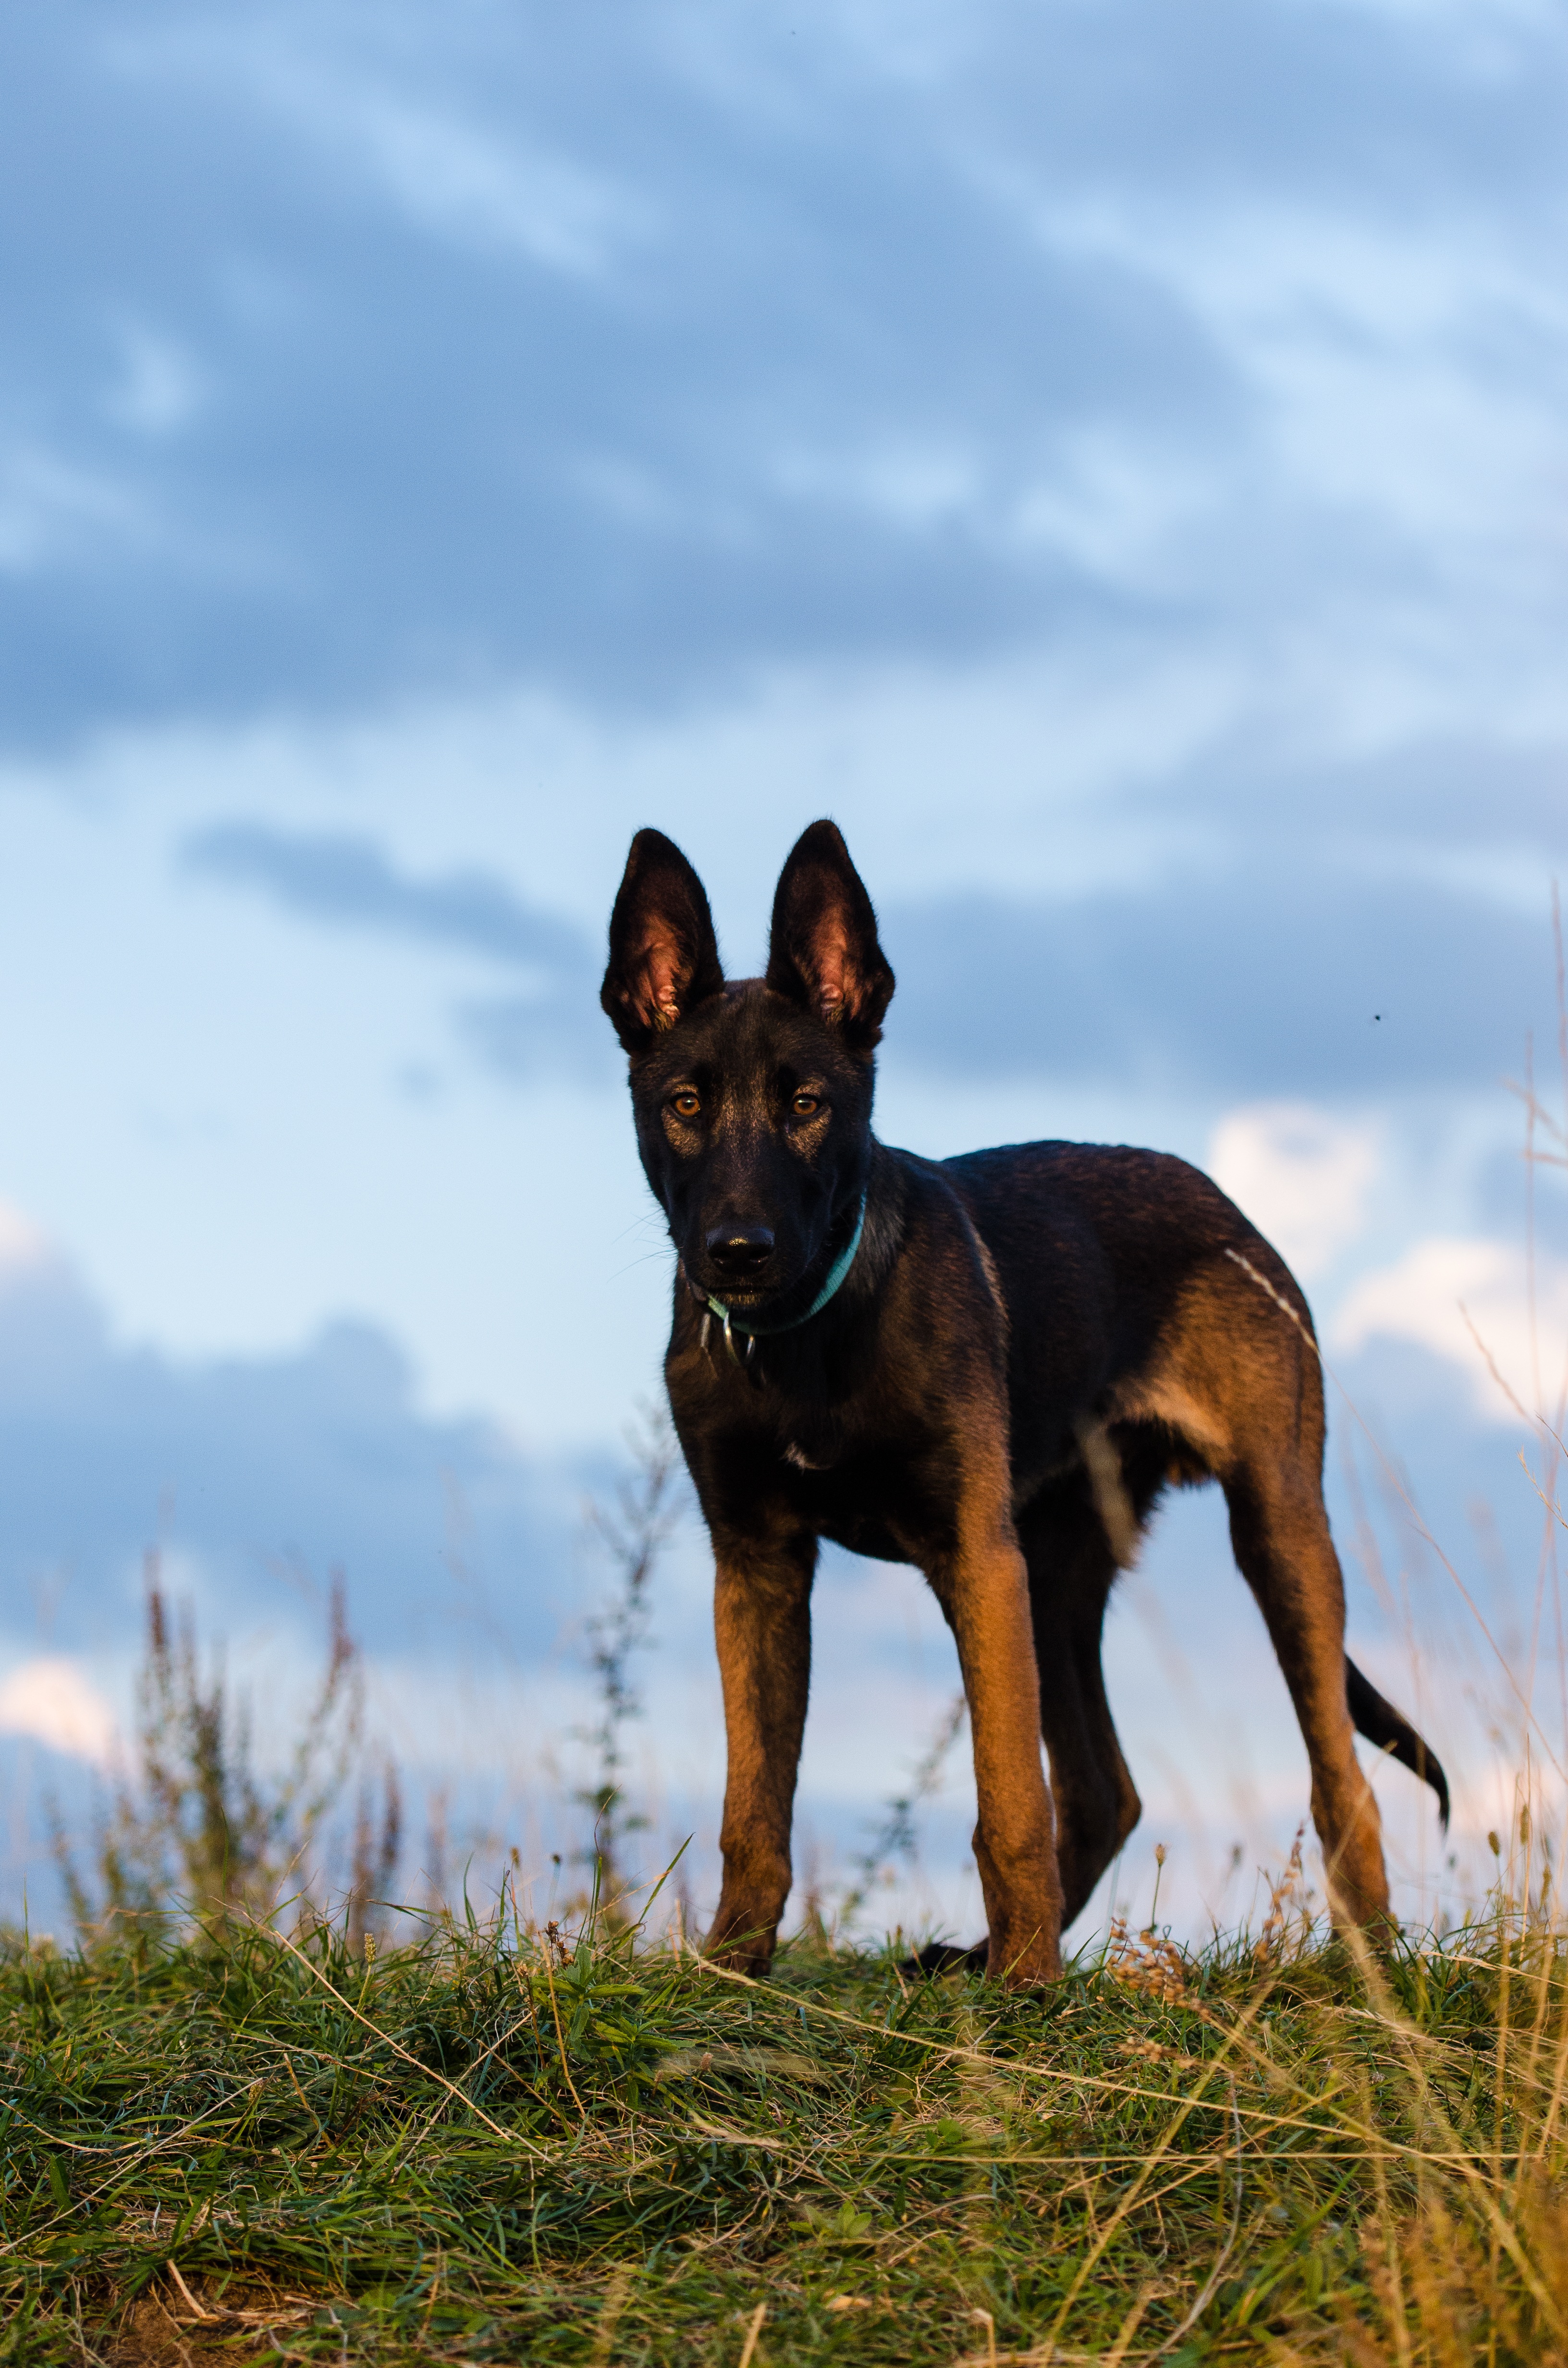
dog, animal, pet, brown, mammal, vertebrate, dog breed, animal portrait, young dog, quadruped, malinois, dog like mammal